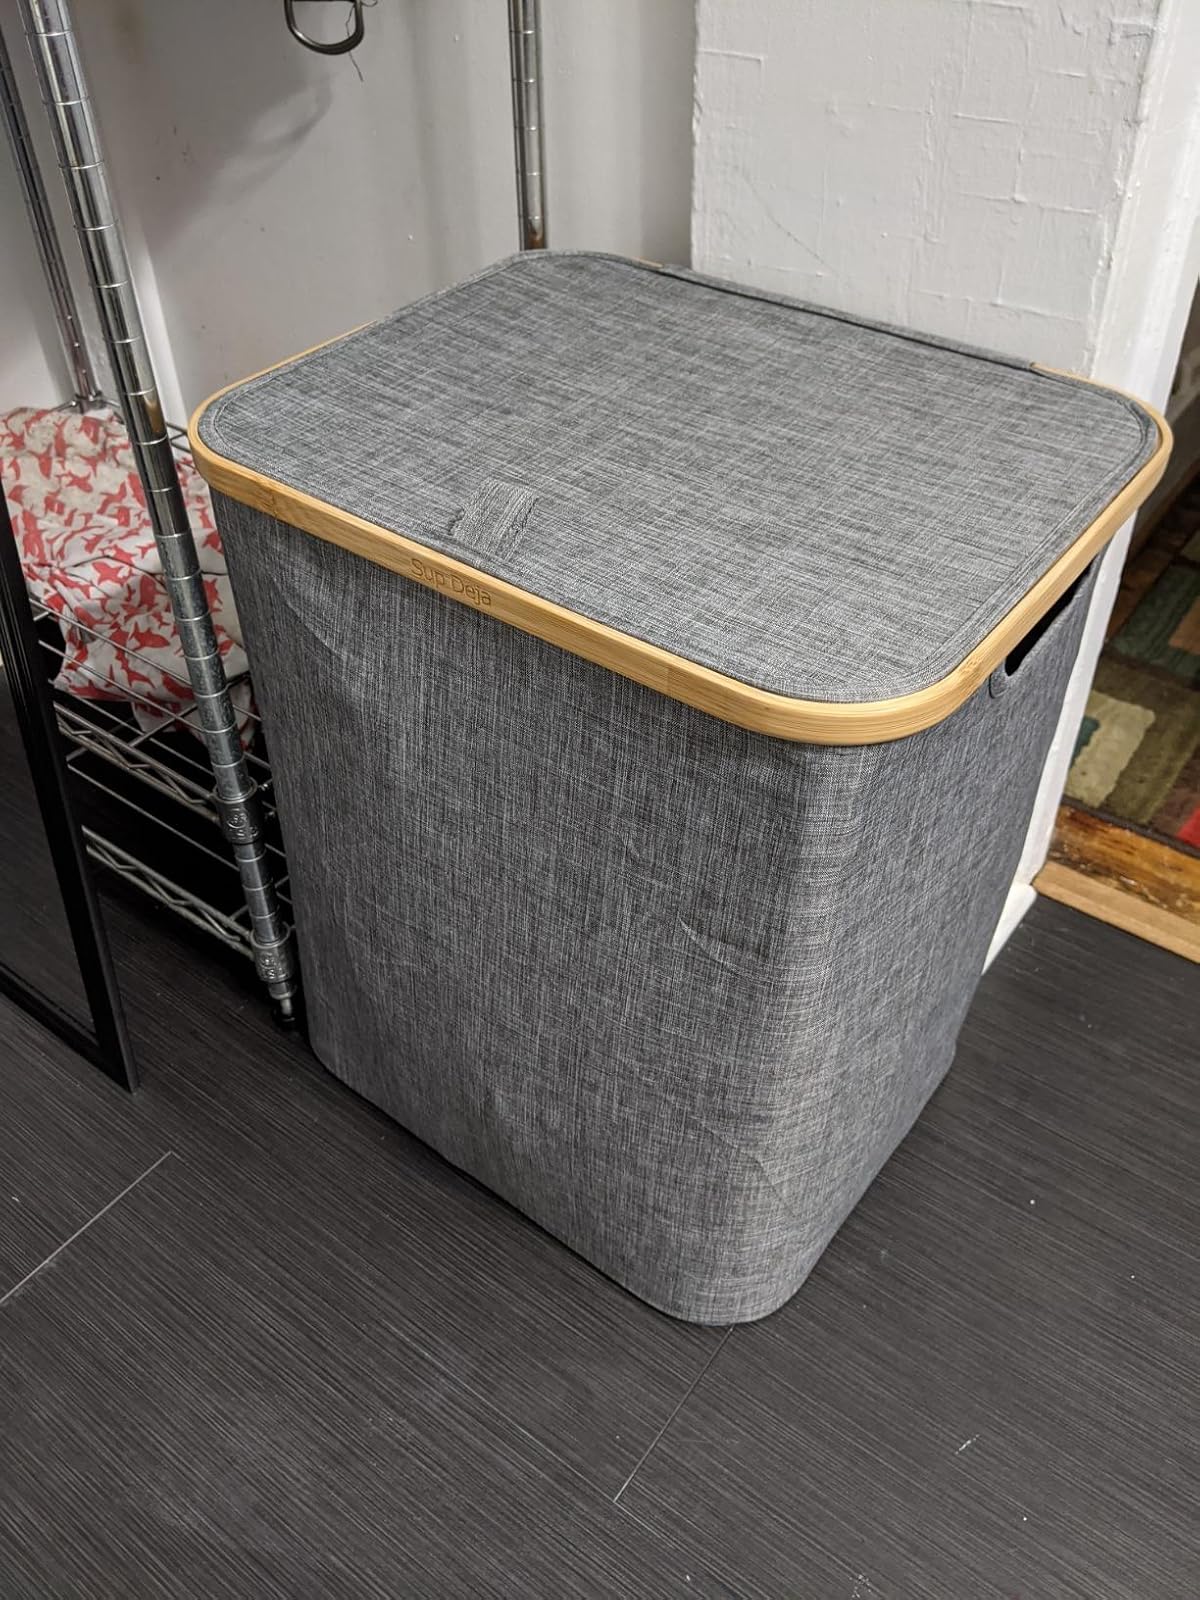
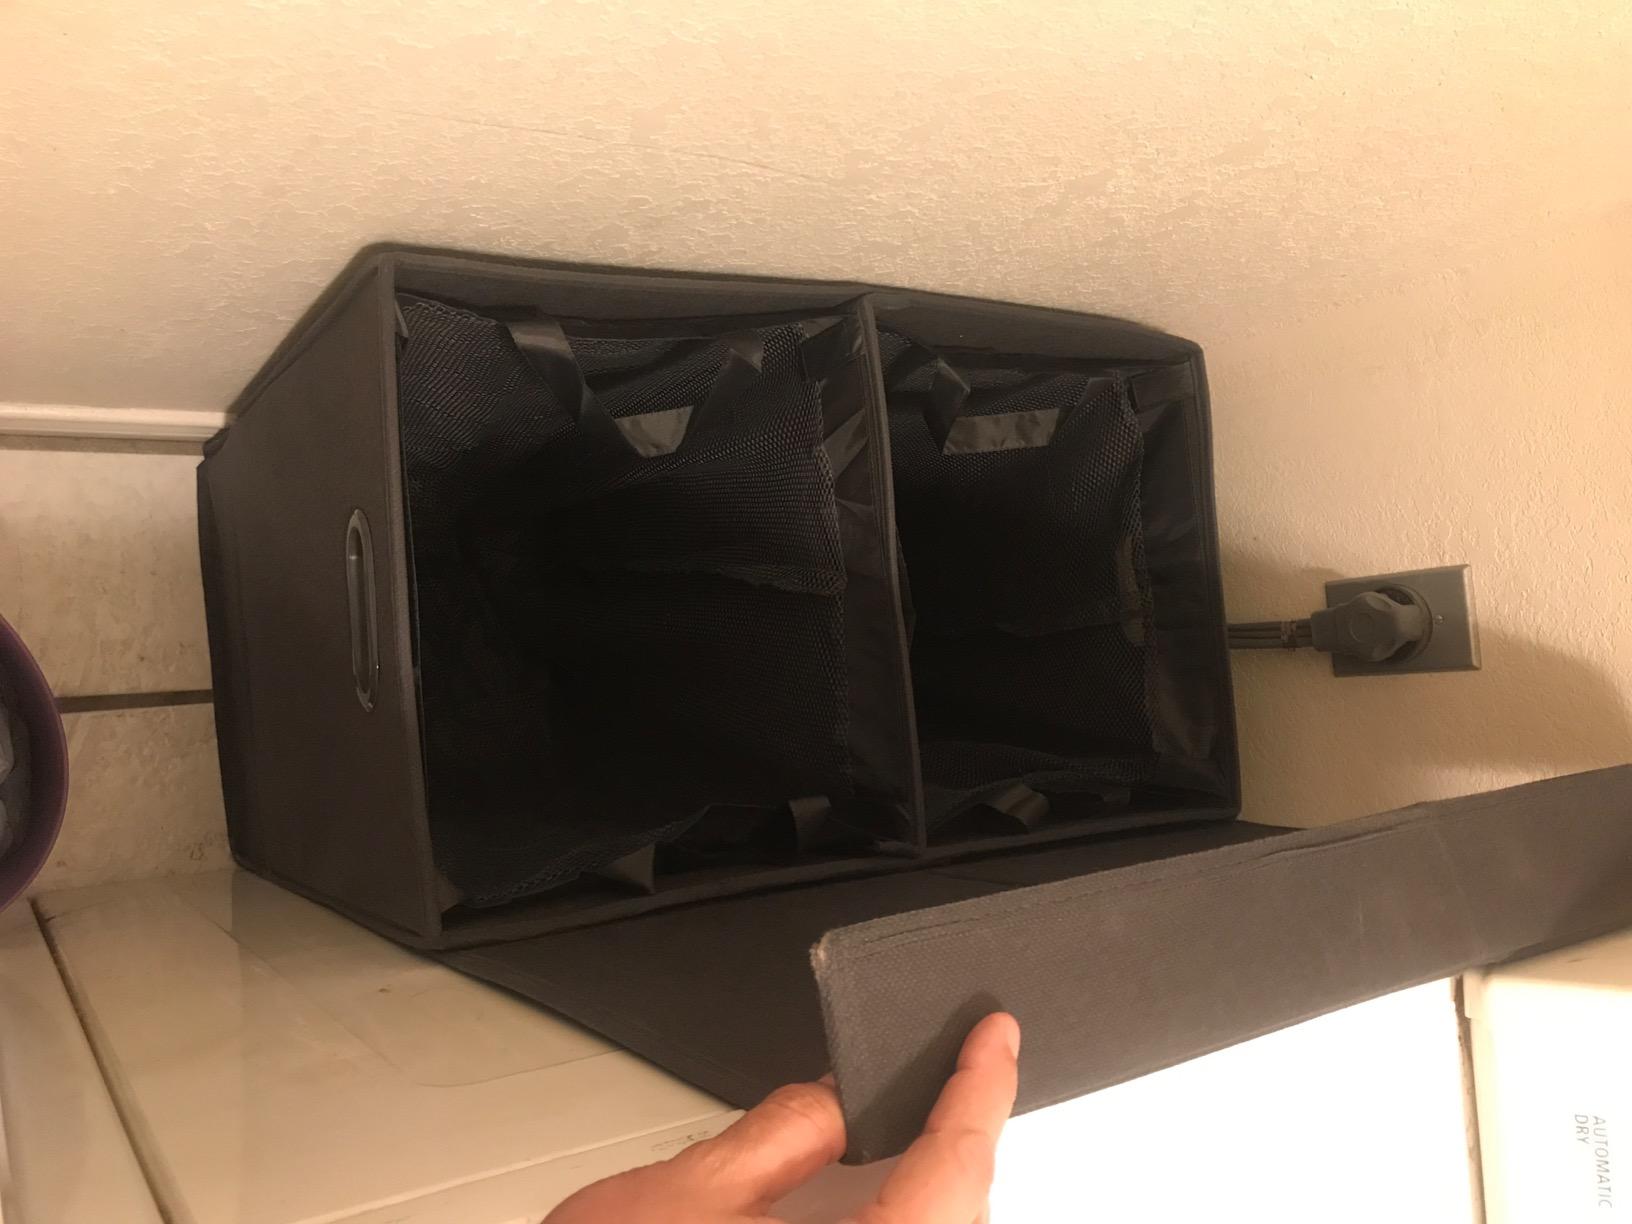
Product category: items_hamper
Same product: no